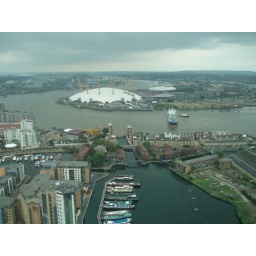
From the top floor of the Barclays Bank building where i worked for a couple of months in the financial district